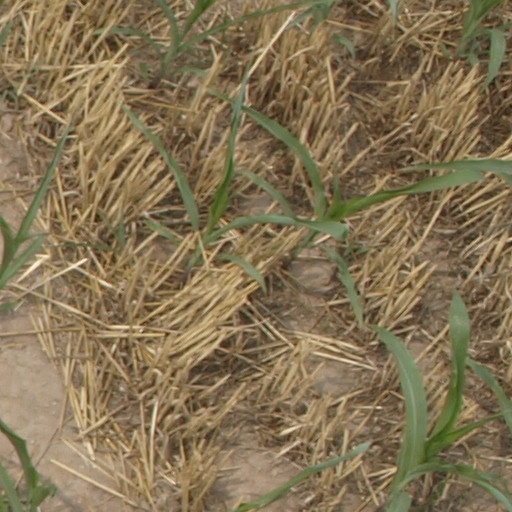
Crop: maize; corn